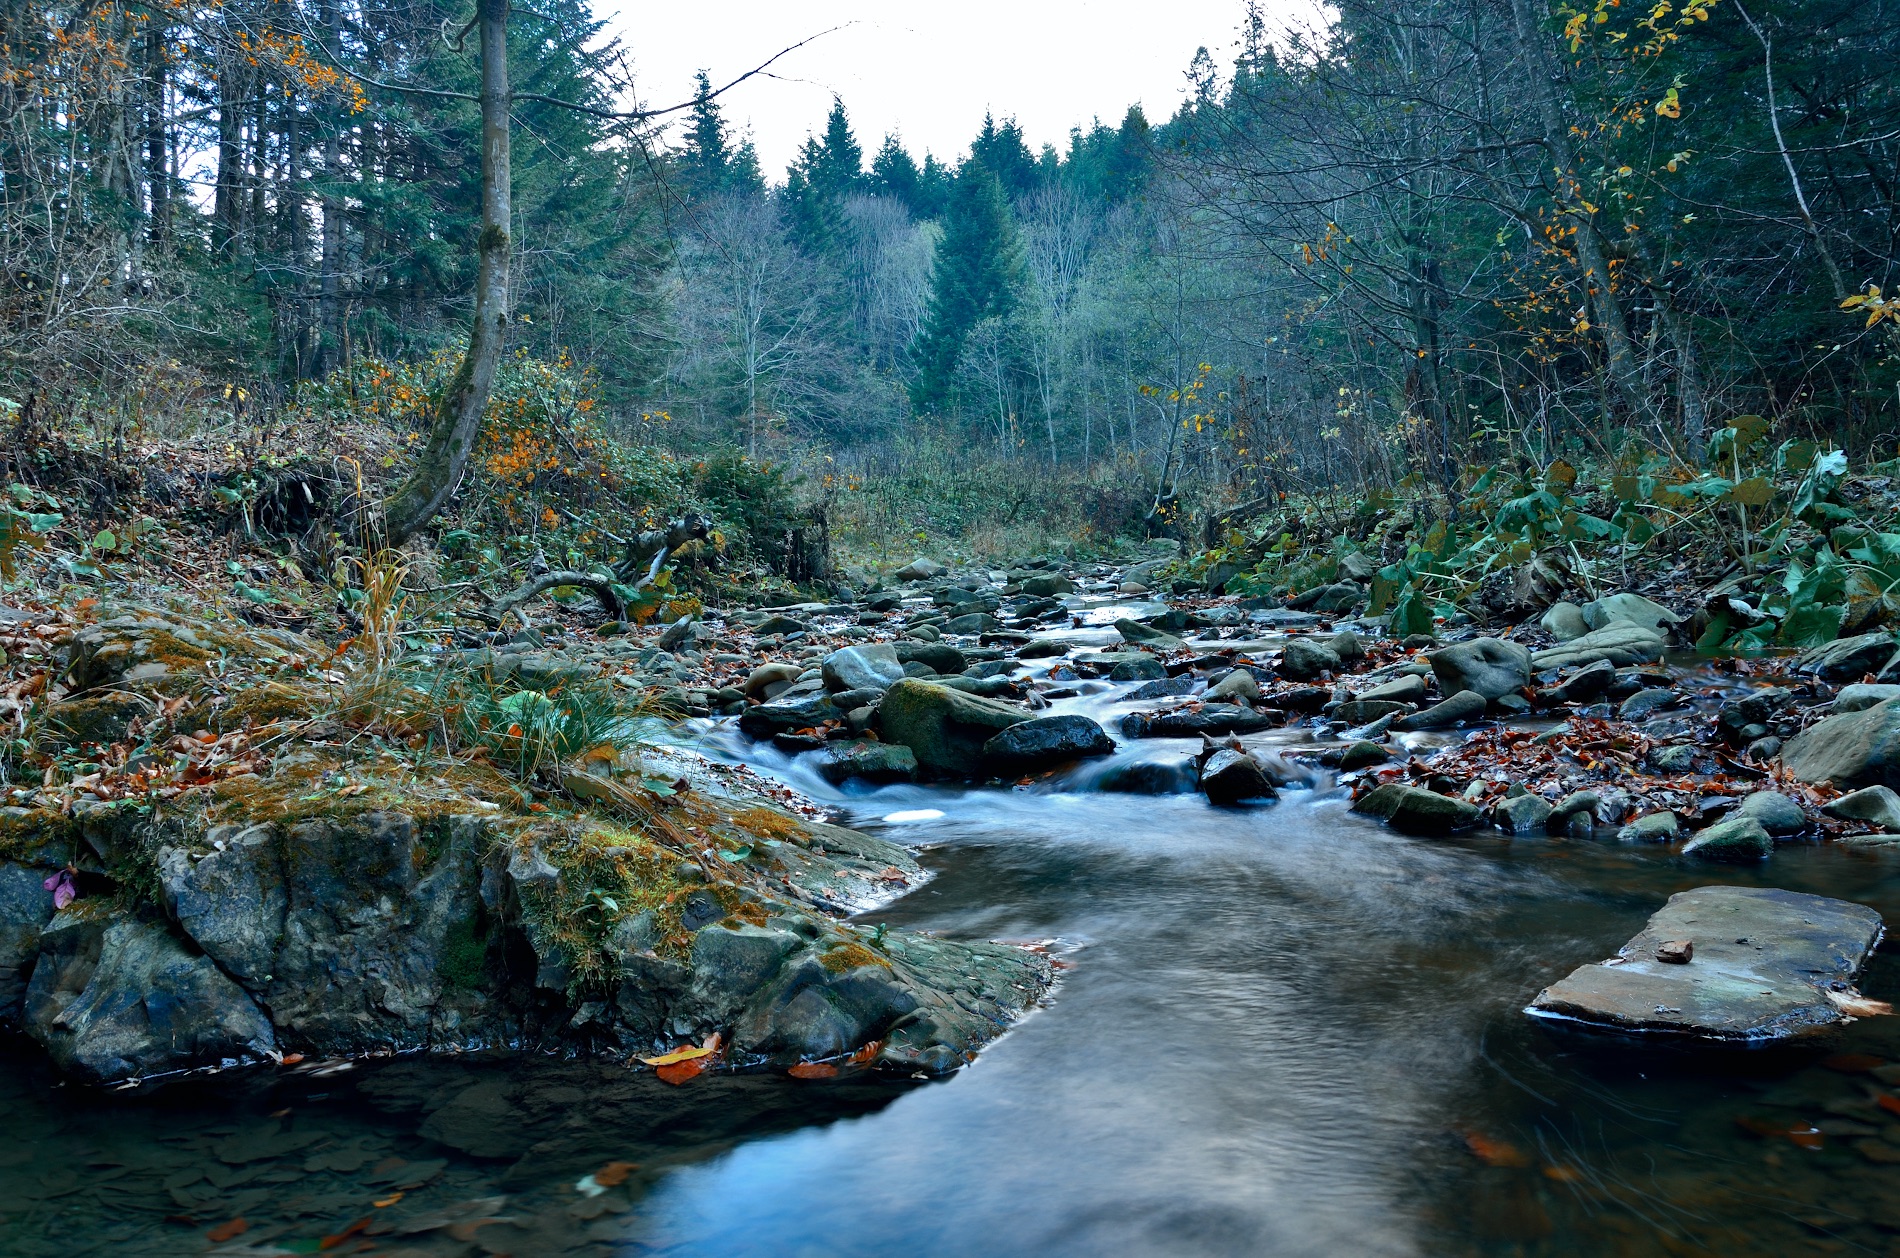
landscape, tree, water, nature, forest, creek, wilderness, leaf, river, valley, stream, autumn, rapid, season, body of water, woodland, habitat, water feature, watercourse, landform, natural environment, geographical feature